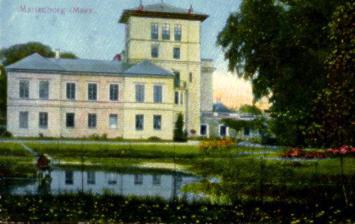
Building: Marienborg Manor
Country: Unknown
Year built: 1707
Estate on the Danish island of Møn Not to be confused with Marienborg , the Danish prime minister's official residence at Lyngby. Marienborg Manor is an estate on the Danish island of Møn . The estate has a large park with public access. The main building was demolished in 1984. The estate, covering 1,394 ha (3,440 acres), contains the thatched tenant farm of Egeløkke. Manorial records exist from 1769, though earlier records may exist in the Møn Cavalry District records. History Nygaard In 1668, Frederik III gave Captain Jacob Nielsen several estates on Møn, including the Nygård farm, as a reward for his having captured a Swedish ship and brought it back to Copenhagen with its cargo and Danish prisoners of war. Nielsen apparently only kept it for a short period. Later, a manor was built there as the residence of Samuel Christoph von Plessen , who in 1685 was appointed governor of Møn. Plessen used bricks from Stege 's town wall for the building. When he was relieved of his position of governor in 1697, the house was totally or partially demolished. Casper Gottlob Moltke , who was governor from 1703 to 1728, tidied up the estate and built a new manor house in 1707. In 1739–47, Count Adam Gottlob Moltke resided on the estate but handed it over to the new governor, Frederik Christian von Møsting,  against a payment of 6,000 rigsdaler for the building. In 1769, von Møsting transferred the estate to the Crown in return for compensation for the building. Marienborg, 1769–1888 When the Crown sold the property in 1769, it was bought by local farmers but as they were unable to afford the full payment,  Regimental Quartermaster Esaias Fleischer from Næstved , together with Magnus Bering Beringskjold , bought it instead. Shortly afterwards, Beringskjold took the property over himself, naming it Marienborg after his wife Marie Kirstine von Cappelen. Being unable to make a payment, in 1776, Beringskjold sold the estate in turn to Charles François de Bosc de la Calmette , whose son Antoine de Bosc de la Calmette , remembered for the romantic English landscape garden he laid out at Liselund on Møn, took it over after the father's death in 1781, calling the manor Calmettenborg. On Antoine's death in 1781, his son Charles Bosc de la Calmette inherited the estate. Upon his death in 1821, Marienborg Manor was sold to Peter Adolph Tutein. He also bought Kostervig. In 1853–1855, he constructed a new building with a tower in the style of an Italian palace to a design by architect Vilhelm Theodor Walther ; Moltke family, 1888–present in 1888, the estate was bought by Hemming Moltke, who in 1893 demolished the old main building from Casper Moltke's time and built instead a new building with a tower designed by architect Axel Berg . A fire destroyed several of the estates buildings in 1908. Moltke's widow Clara Moltke left the estate in 1948 to her grandson P. C. F. G. Moltke. Marienborg today Marienborg now consists of a farming and forestry estate in West Møn, specializing in pig rearing. Of a total of 1,392 ha, 370 ha are forest. The estate consists of Marienborg, Egelykke, Frøhave, Skovridergaarden and Lille Lind. It covers countryside which includes woods, pastures, fields and hedgerows. To the southeast, it reaches the Baltic coast. Owners 1668: Crown 1668 - 1673: Jacob Nielsen Danefer 1673 - 1685: Crown 1685 - 1697: Samuel Christoph von Plessen 1697 - 1703: Crown 1703 - 1728: Casper Gottlob Moltke 1728 - 1739: Crown 1739 - 1747: Adam Gottlob Moltke 1749 - 1769: Frederik Christian von Møsting 1769: Crown 1769 - 1772: Esaias Fleischer / Magnus Beringschjold 1772 - 1777: Magnus Beringschjold 1777 - 1781: Charles François de Bosc de la Calmette 1781 - 1803: Antoine de Bosc de la Calmette 1803 - 1820: Charles de Bosc de la Calmette 1820 - 1821: Estate of Charles de Bosc de la Calmette 1821 - 1885: Peter Adolph Tutein 1885 - 1888: Estate of Peter Adolph Tutein 1888 - 1927: Hemming Moltke 1927 - 1948: Clara Schnack, Hemming Moltke's widow 1948 - 1984: Peter Christian Frederik Gustav, Count Moltke 1984–present: Birgitte Anna Caroline Hansdatter, Countess Moltke References